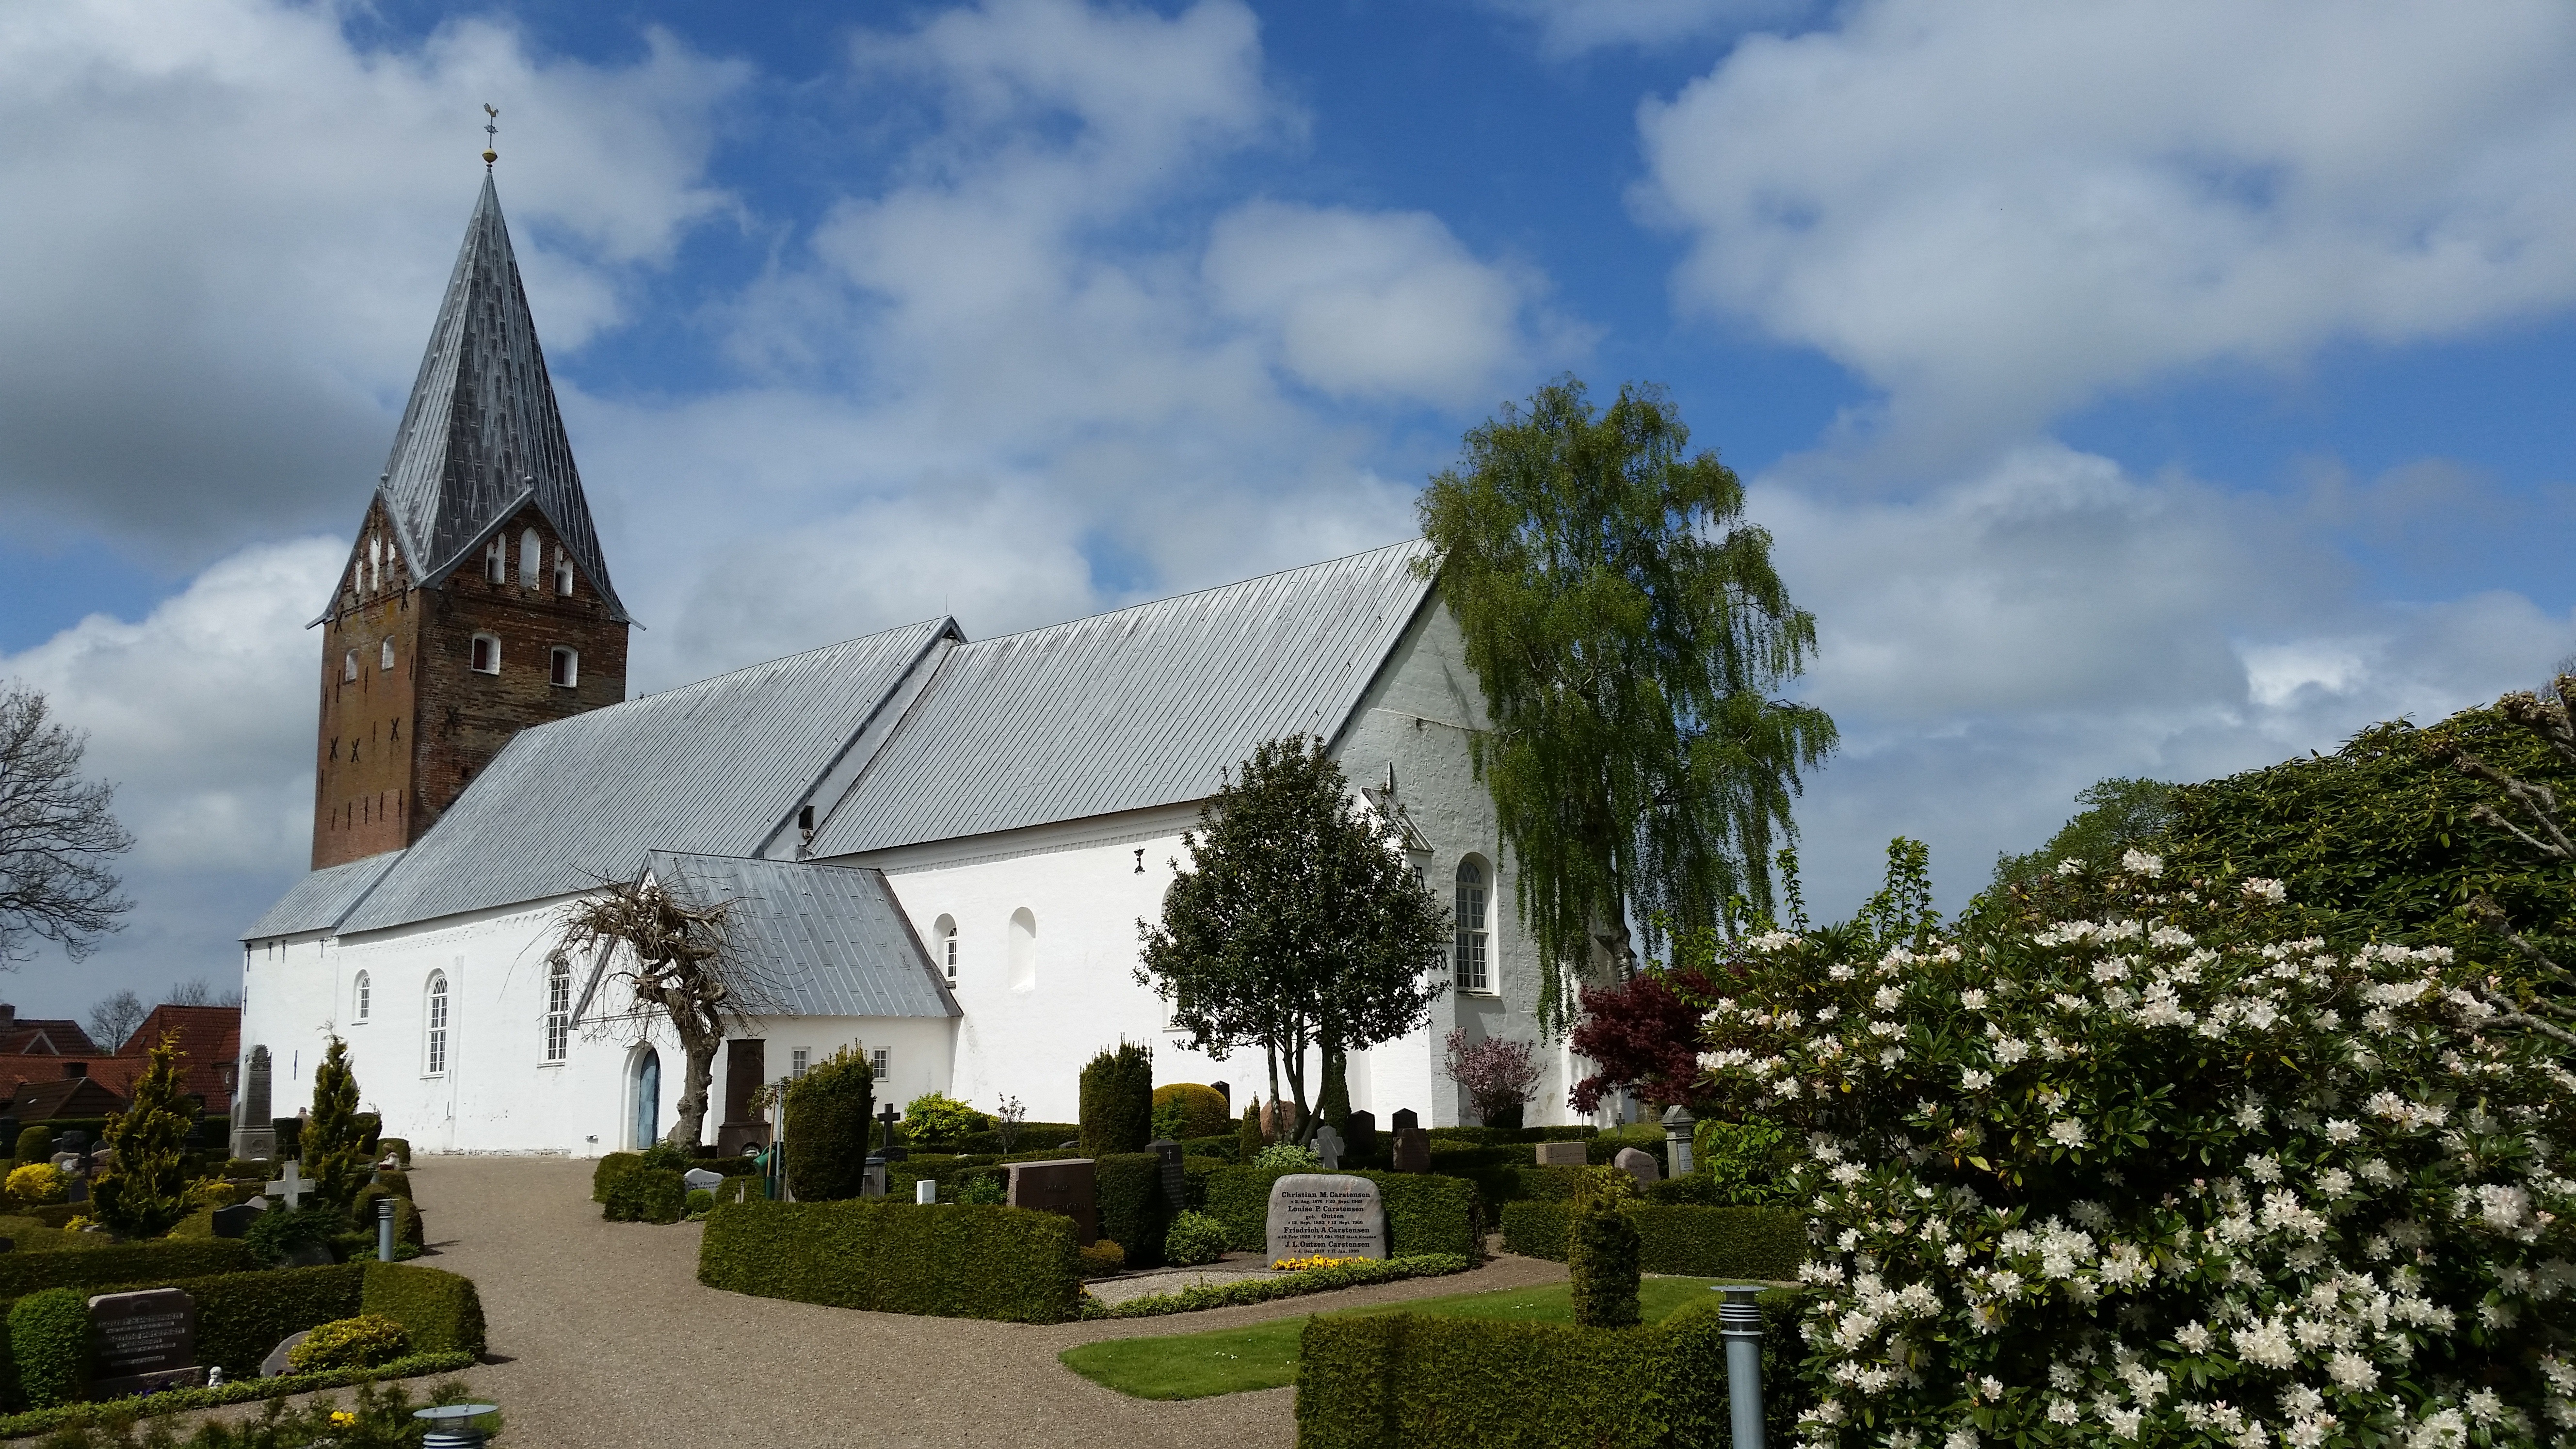
house, building, chateau, village, church, chapel, place of worship, austria, monastery, estate, rural area, summer vacation